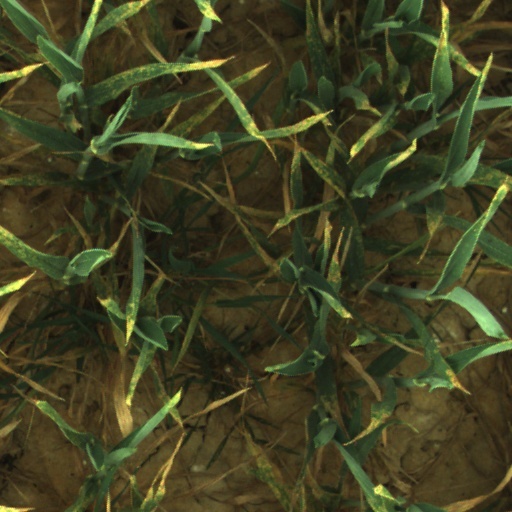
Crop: wheat